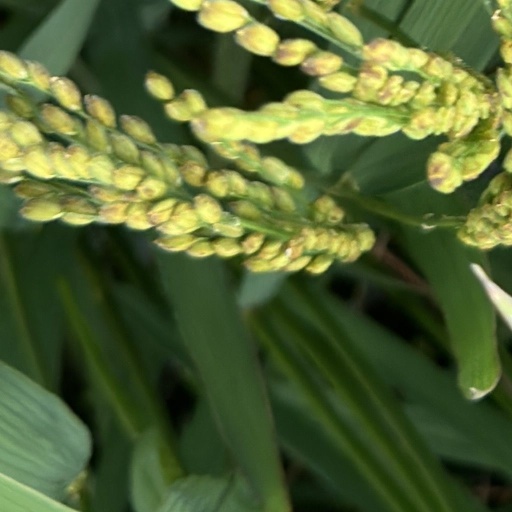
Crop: rice